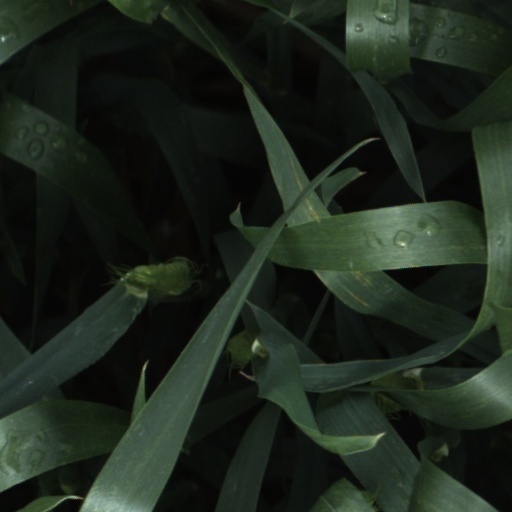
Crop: wheat